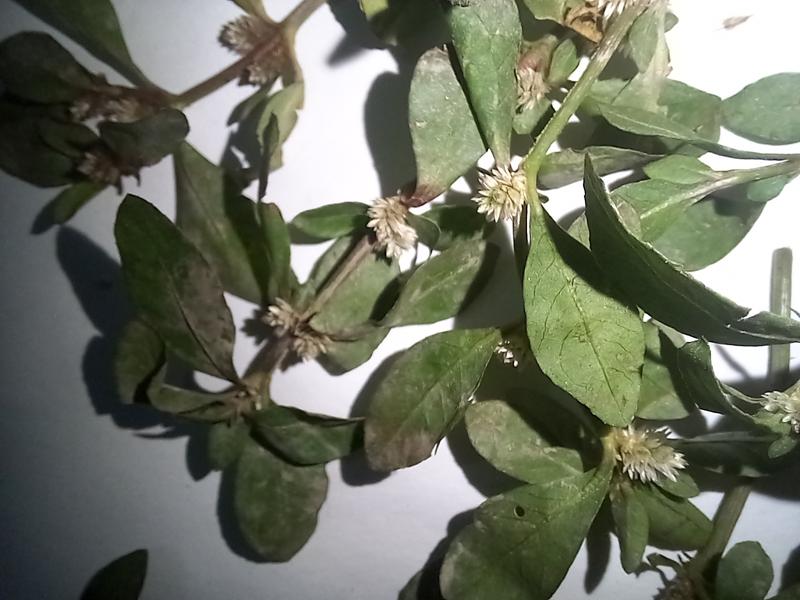
Weed species: Alternanthera philoxeroide